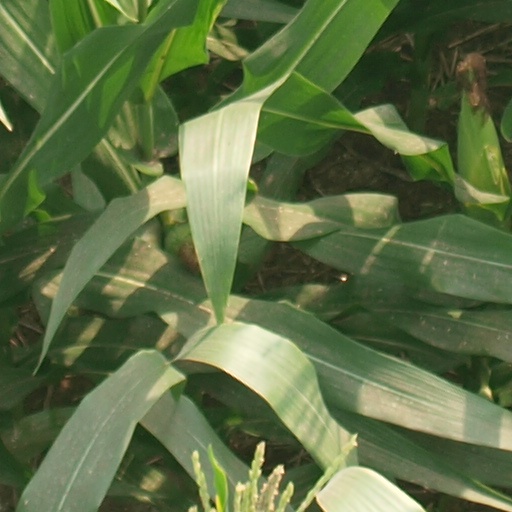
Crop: maize; corn